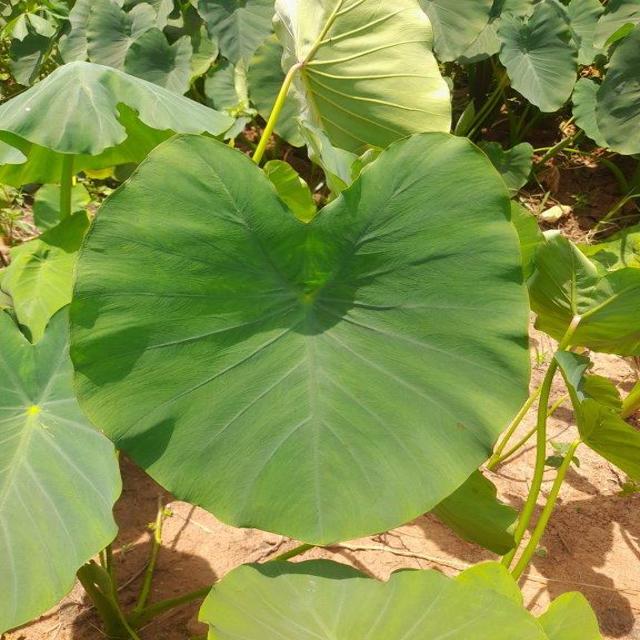
Label: Healthy